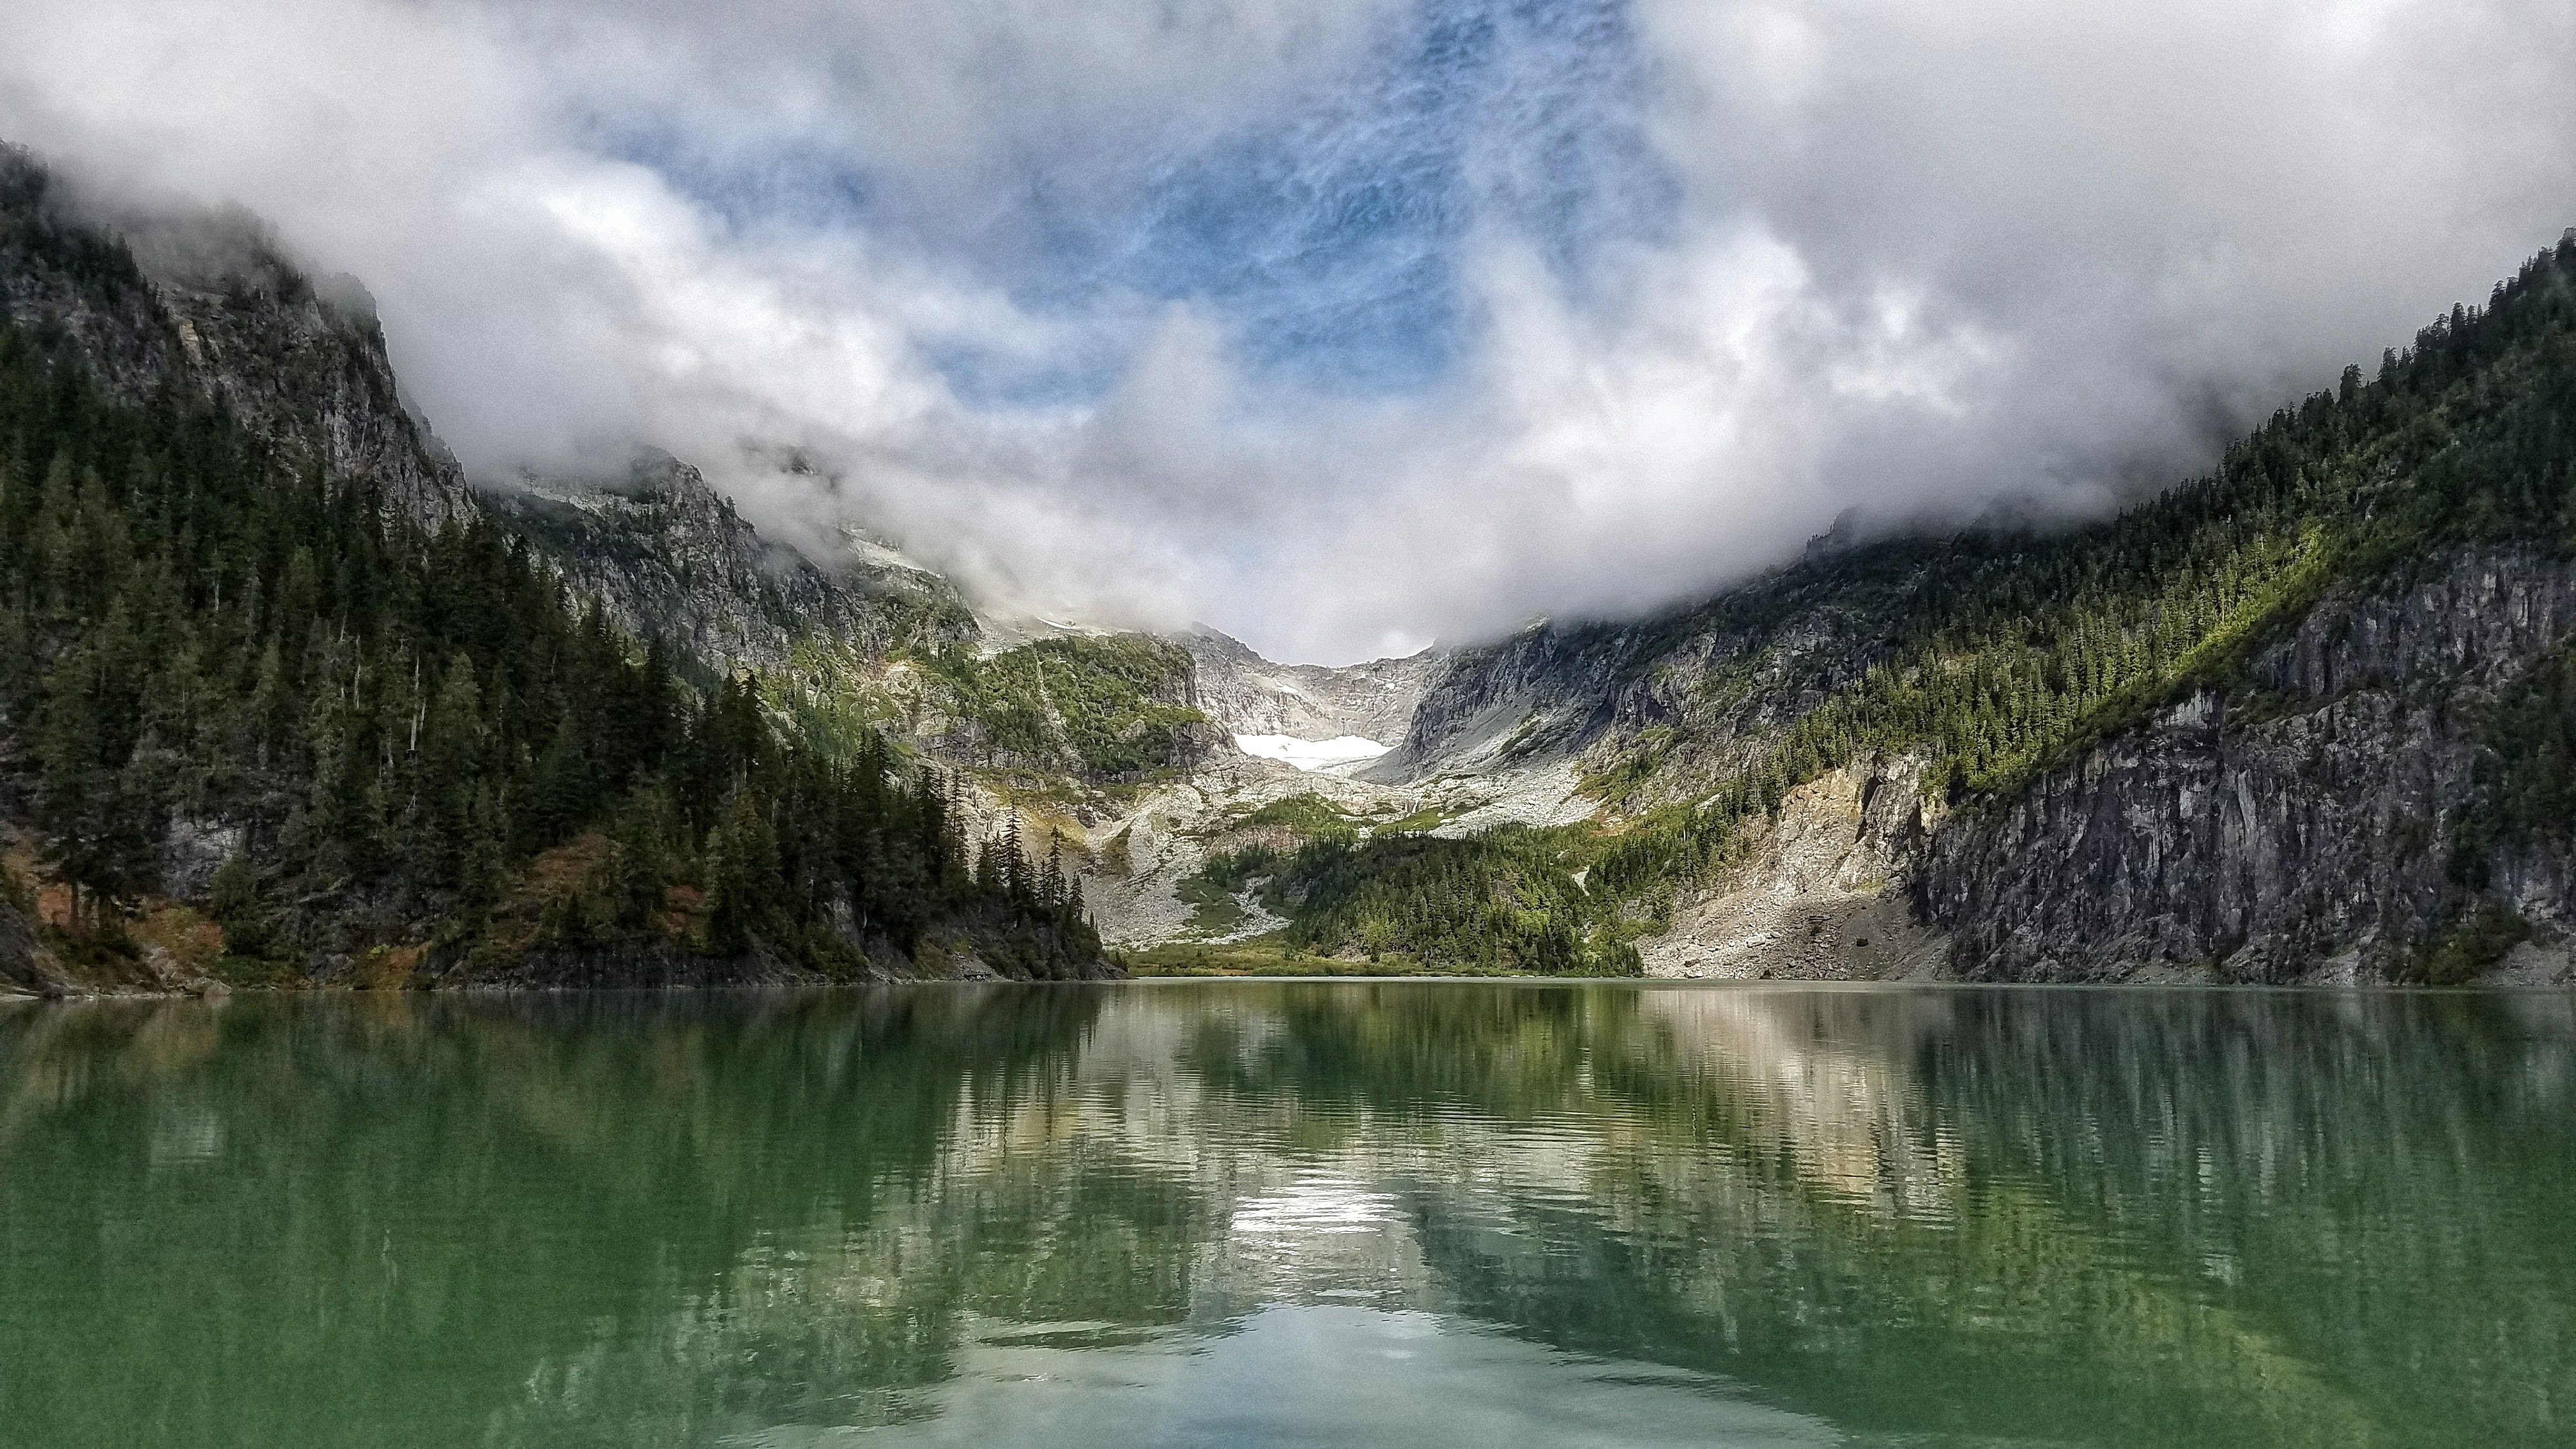
landscape, tree, nature, forest, mountain, cloud, lake, valley, mountain range, reflection, fjord, reservoir, highland, alps, loch, landform, tarn, geographical feature, mountainous landforms, glacial landform